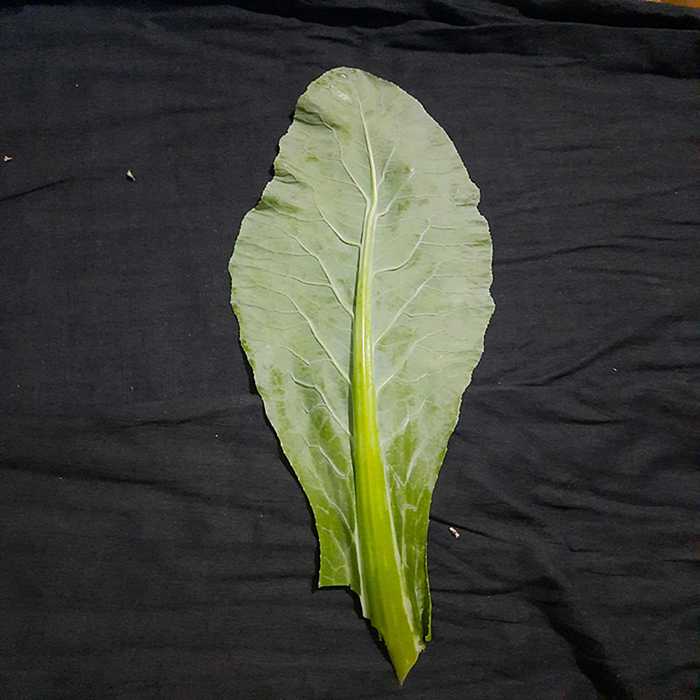
Plant: Cauliflower
Label: Fresh leaf